Insurance

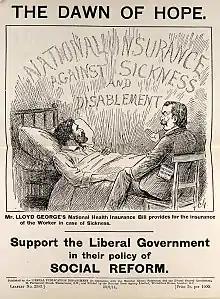
Leaflet promoting the National Insurance Act 1911

Life insurance policies were taken out in the early 18th century. The first company to offer life insurance was the Amicable Society for a Perpetual Assurance Office, founded in London in 1706 by William Talbot and Sir Thomas Allen. Upon the same principle, Edward Rowe Mores established the Society for Equitable Assurances on Lives and Survivorship in 1762.